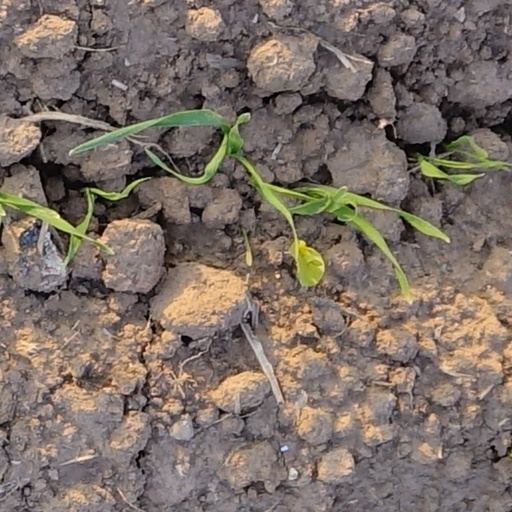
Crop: wheat